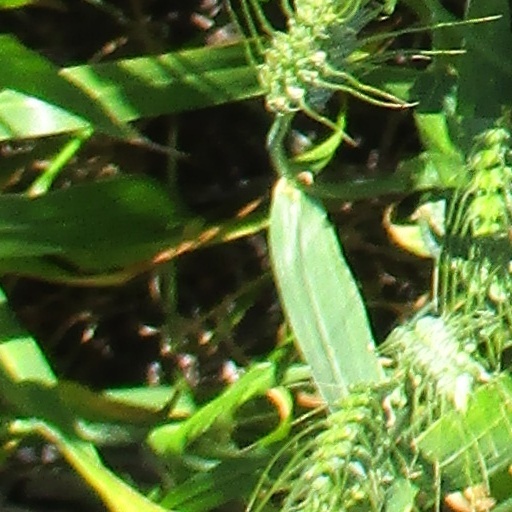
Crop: wheat